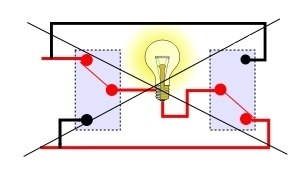
Korrespondance (el) / C-korrespondance
C-korrespondance
C-korrespondance (el)
Korrespondancetænding gør det muligt at tænde lyset et sted, og slukke det et andet sted. Ved mange kontakter, fx i en opgang, kan anvendes kip-relæer i stedet for.